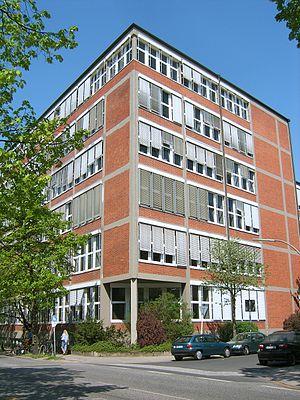
Fielmann est une entreprise allemande qui distribue et produit des verres et de l’équipement ophtalmique. Elle fait partie de l'indice MDAX.